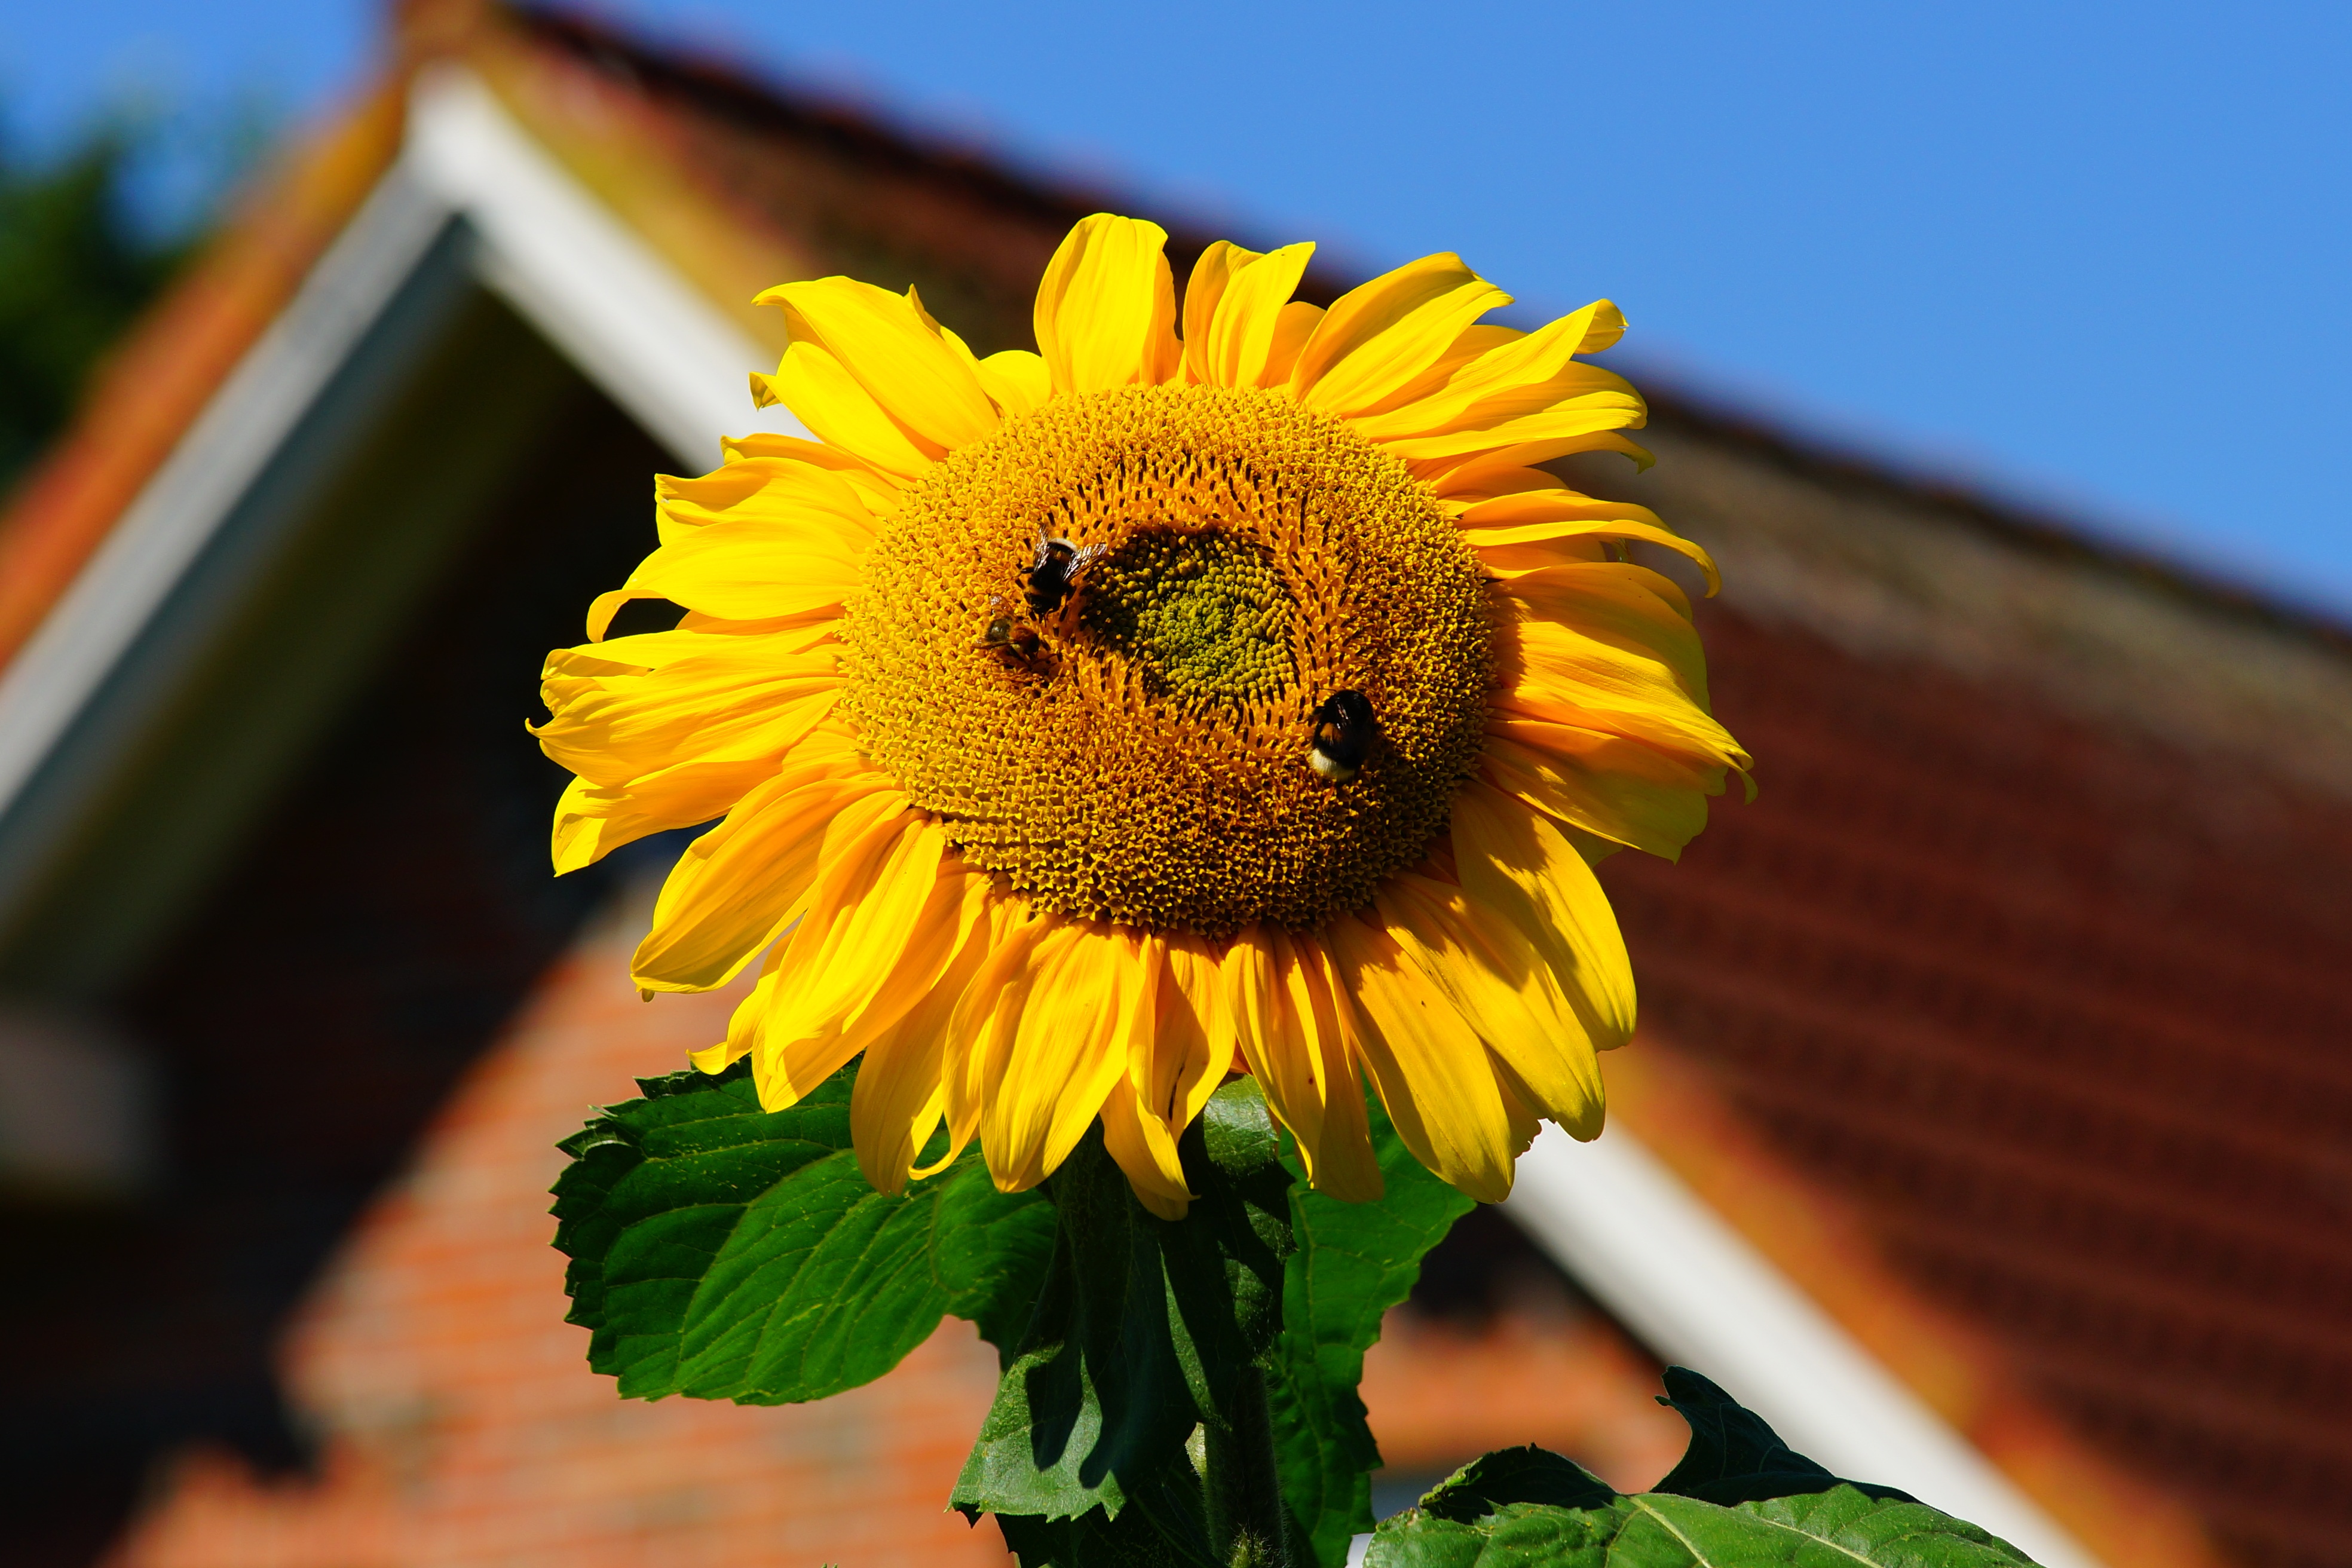
nature, blossom, plant, field, flower, petal, bloom, summer, botany, yellow, close, flora, sunflower, yellow flower, close up, sun flower, macro photography, flowering plant, daisy family, summer flower, sunflower seed, plant stem, land plant